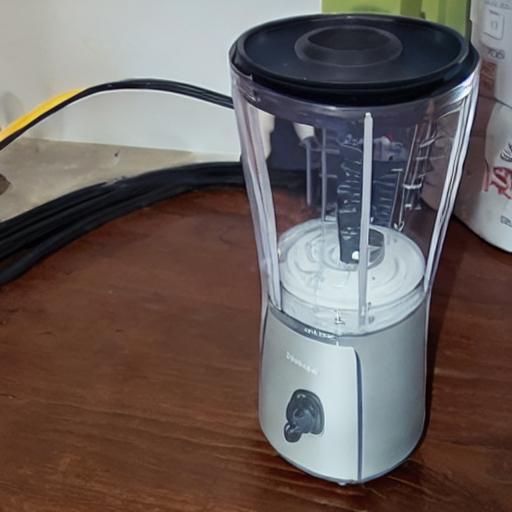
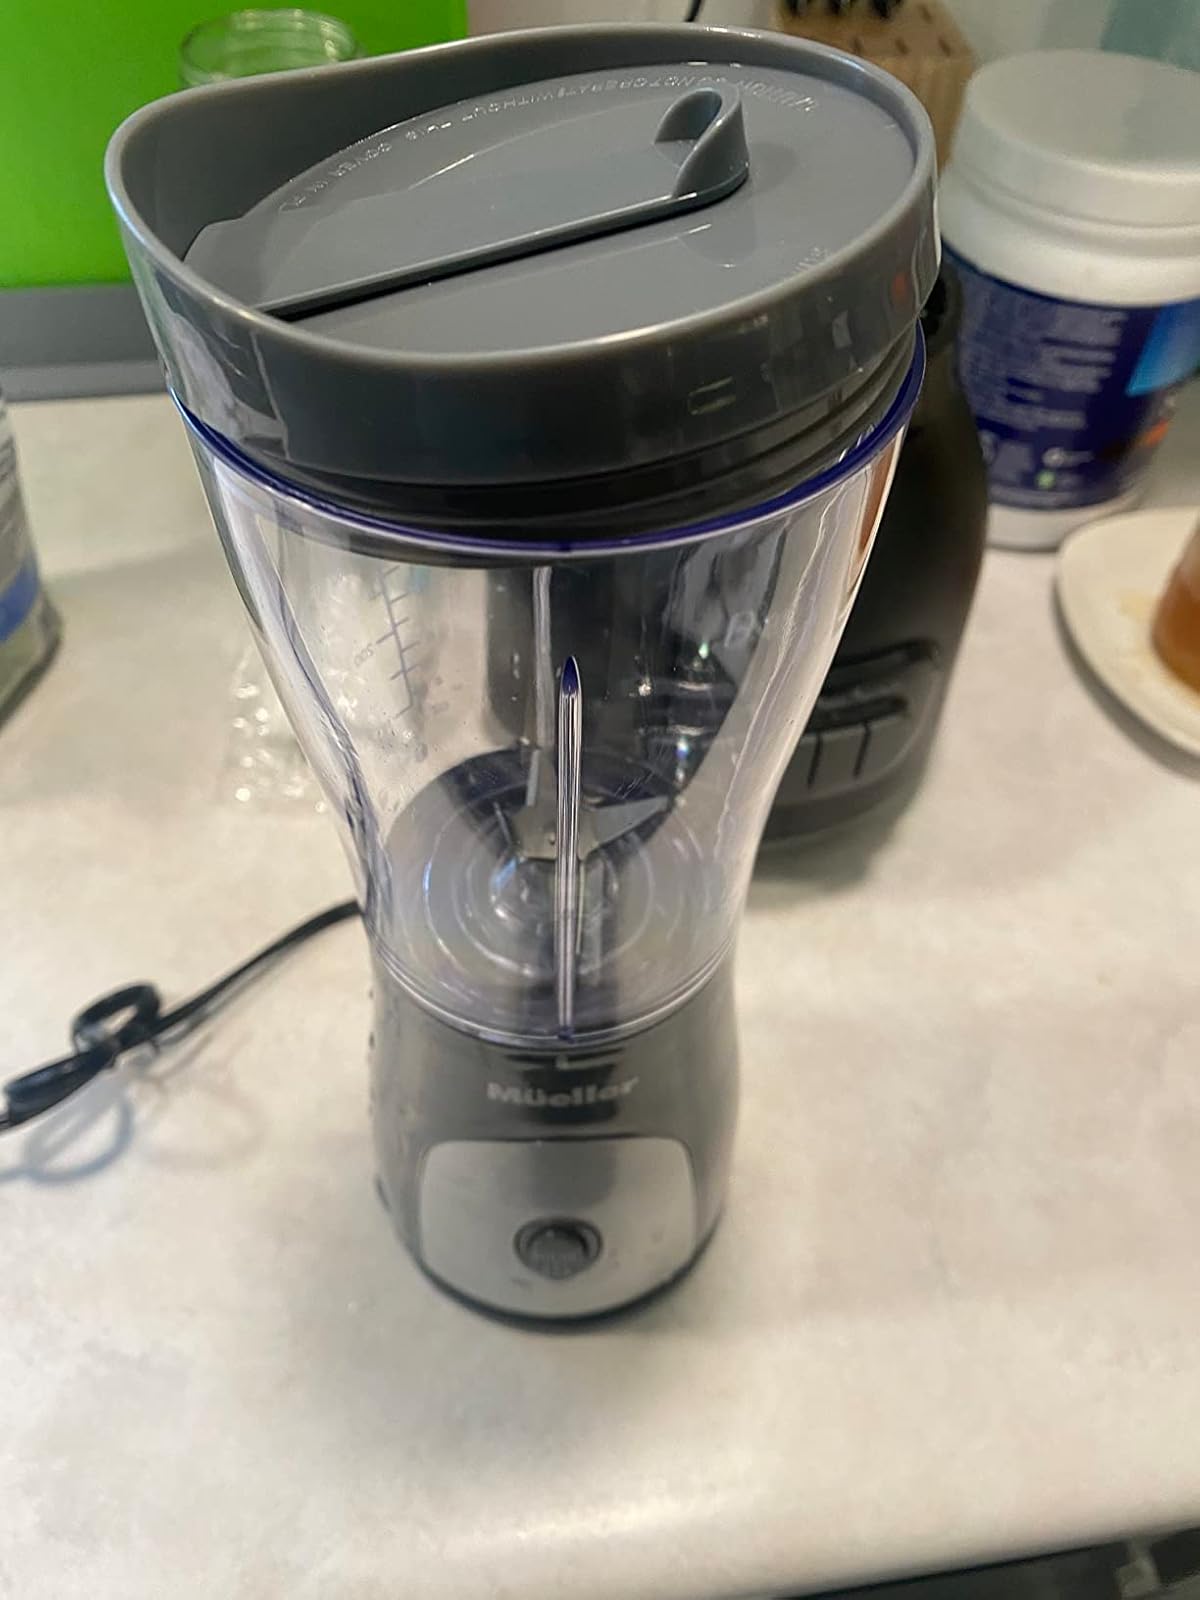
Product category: items_blender
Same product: no